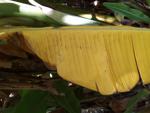
Label: xamthomonas